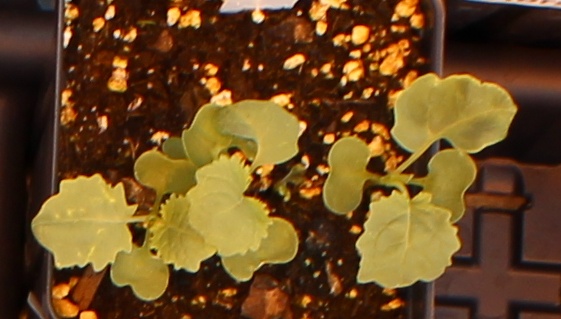
Label: Canola